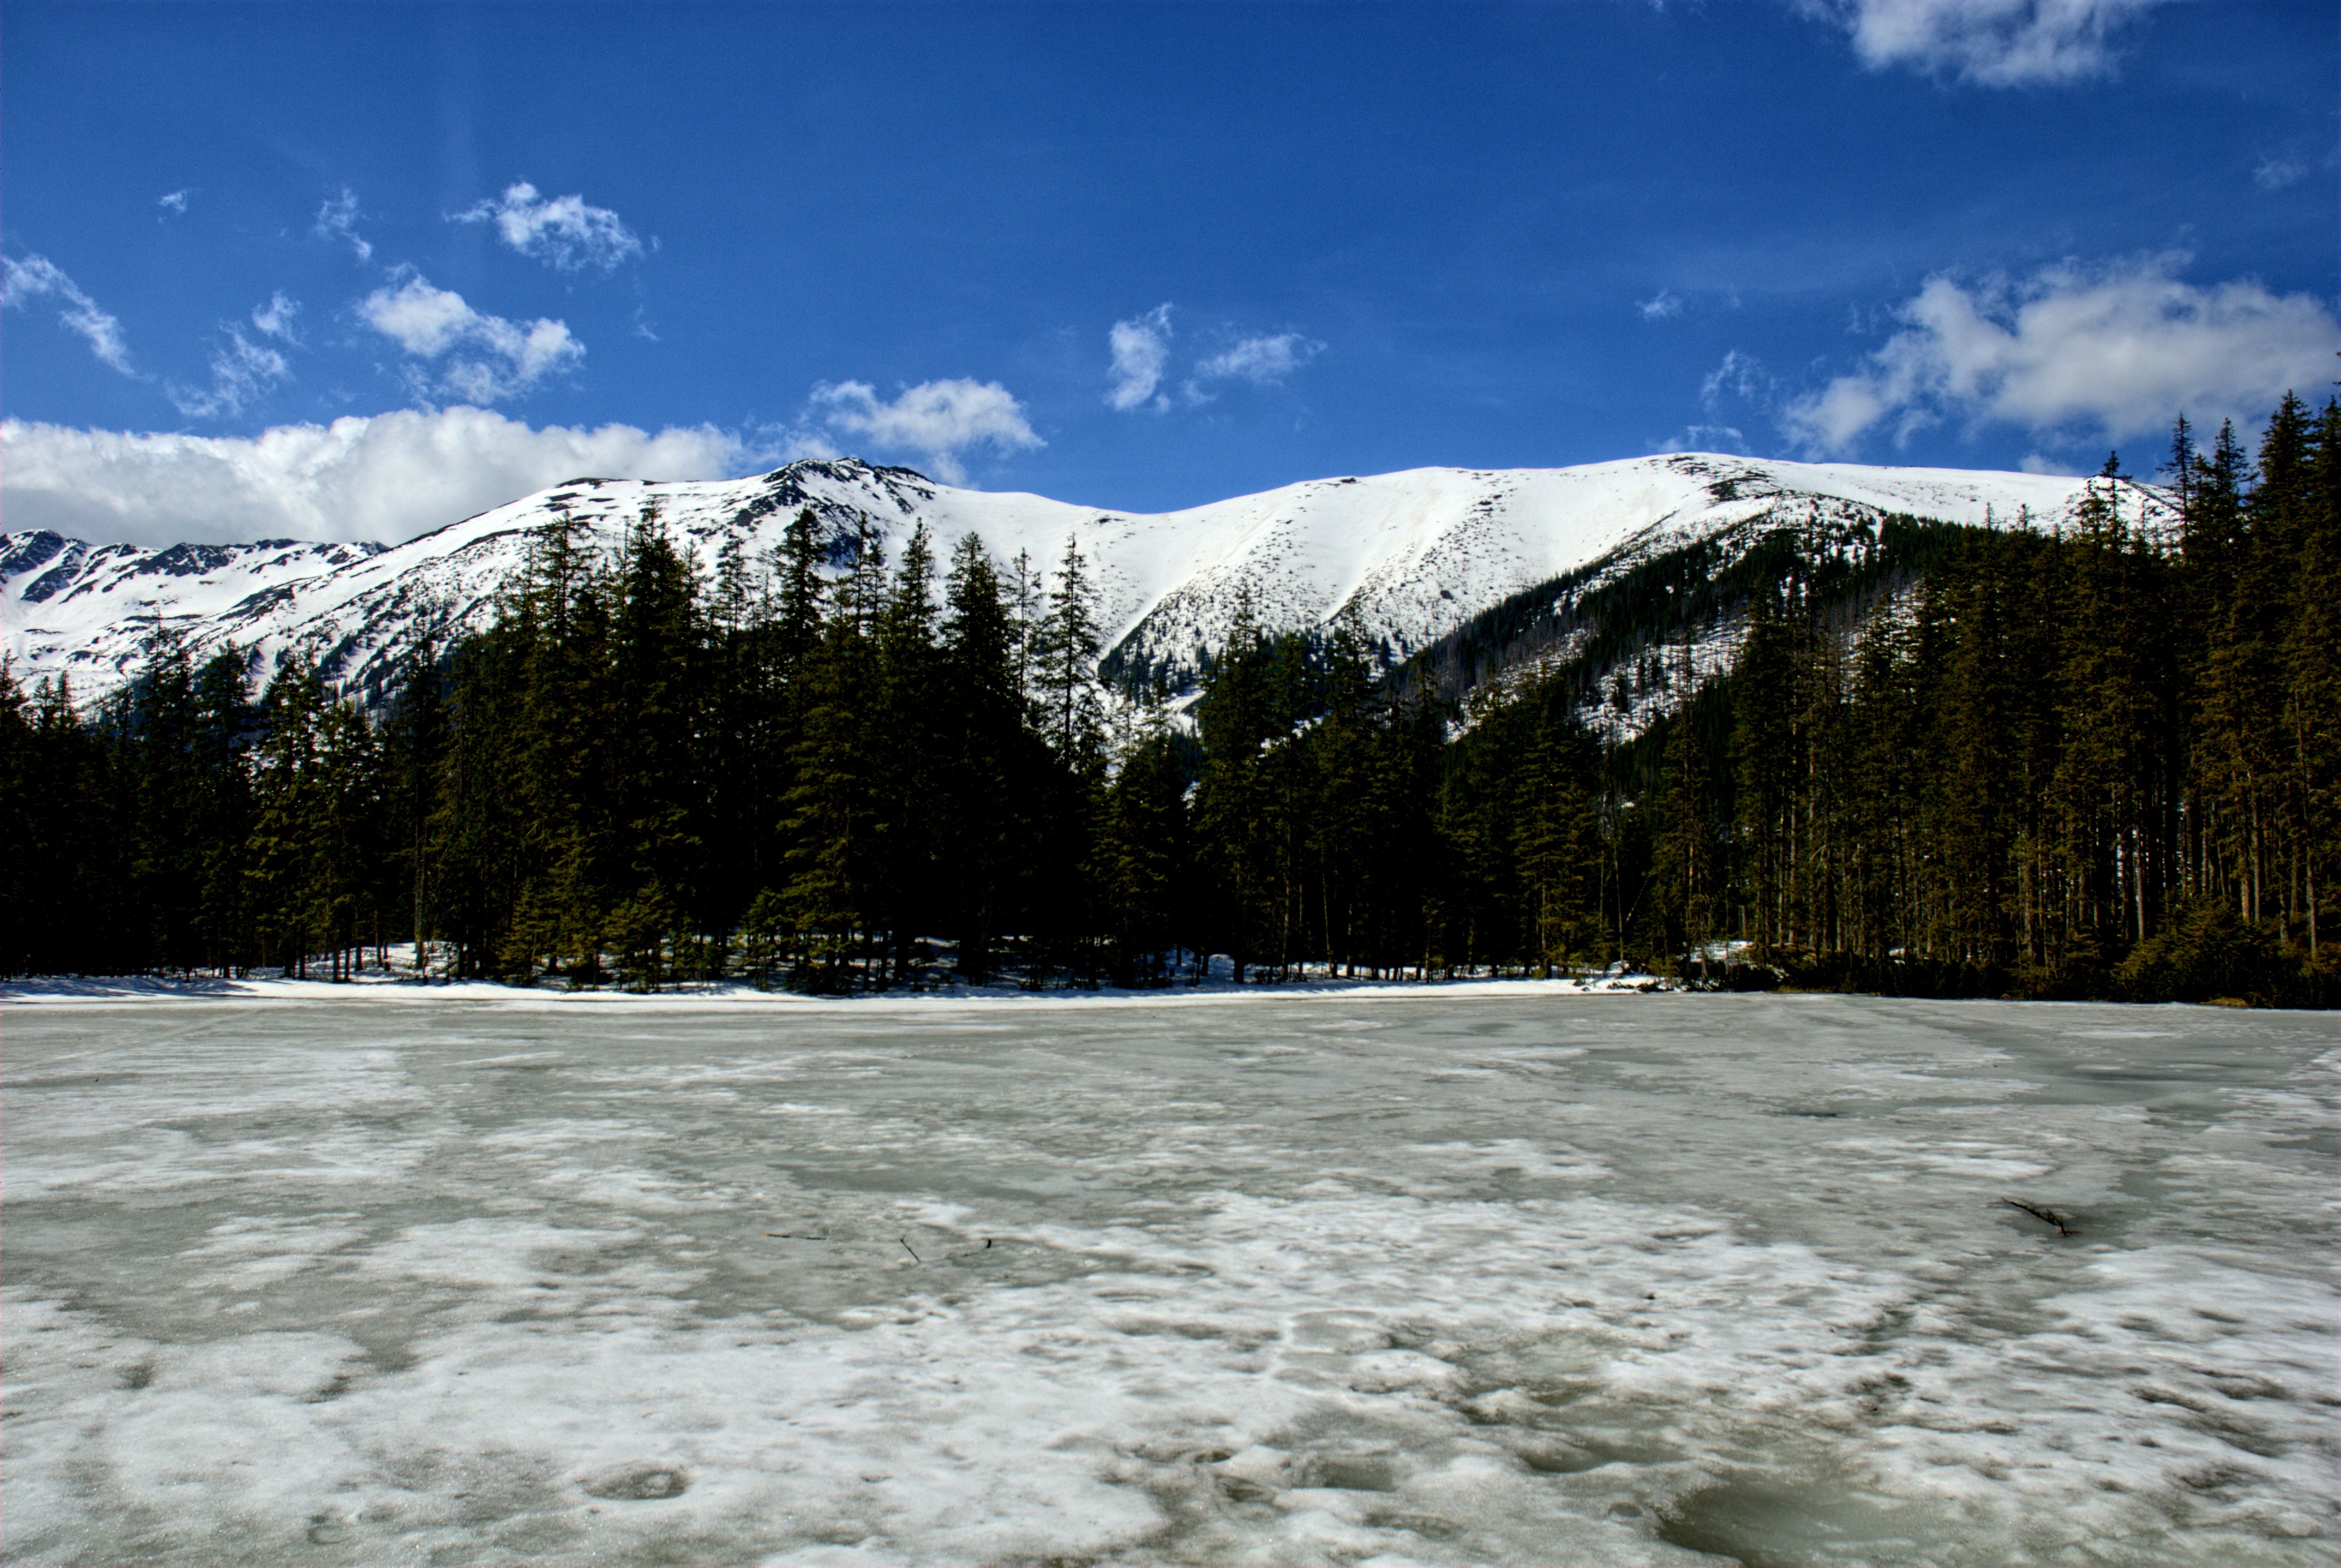
landscape, nature, wilderness, mountain, snow, winter, lake, view, valley, mountain range, ice, spring, weather, tourism, season, ridge, rocks, mountains, alps, plateau, piste, tatry, landform, mountain pass, western tatras, geographical feature, mountainous landforms, ko cieliska valley